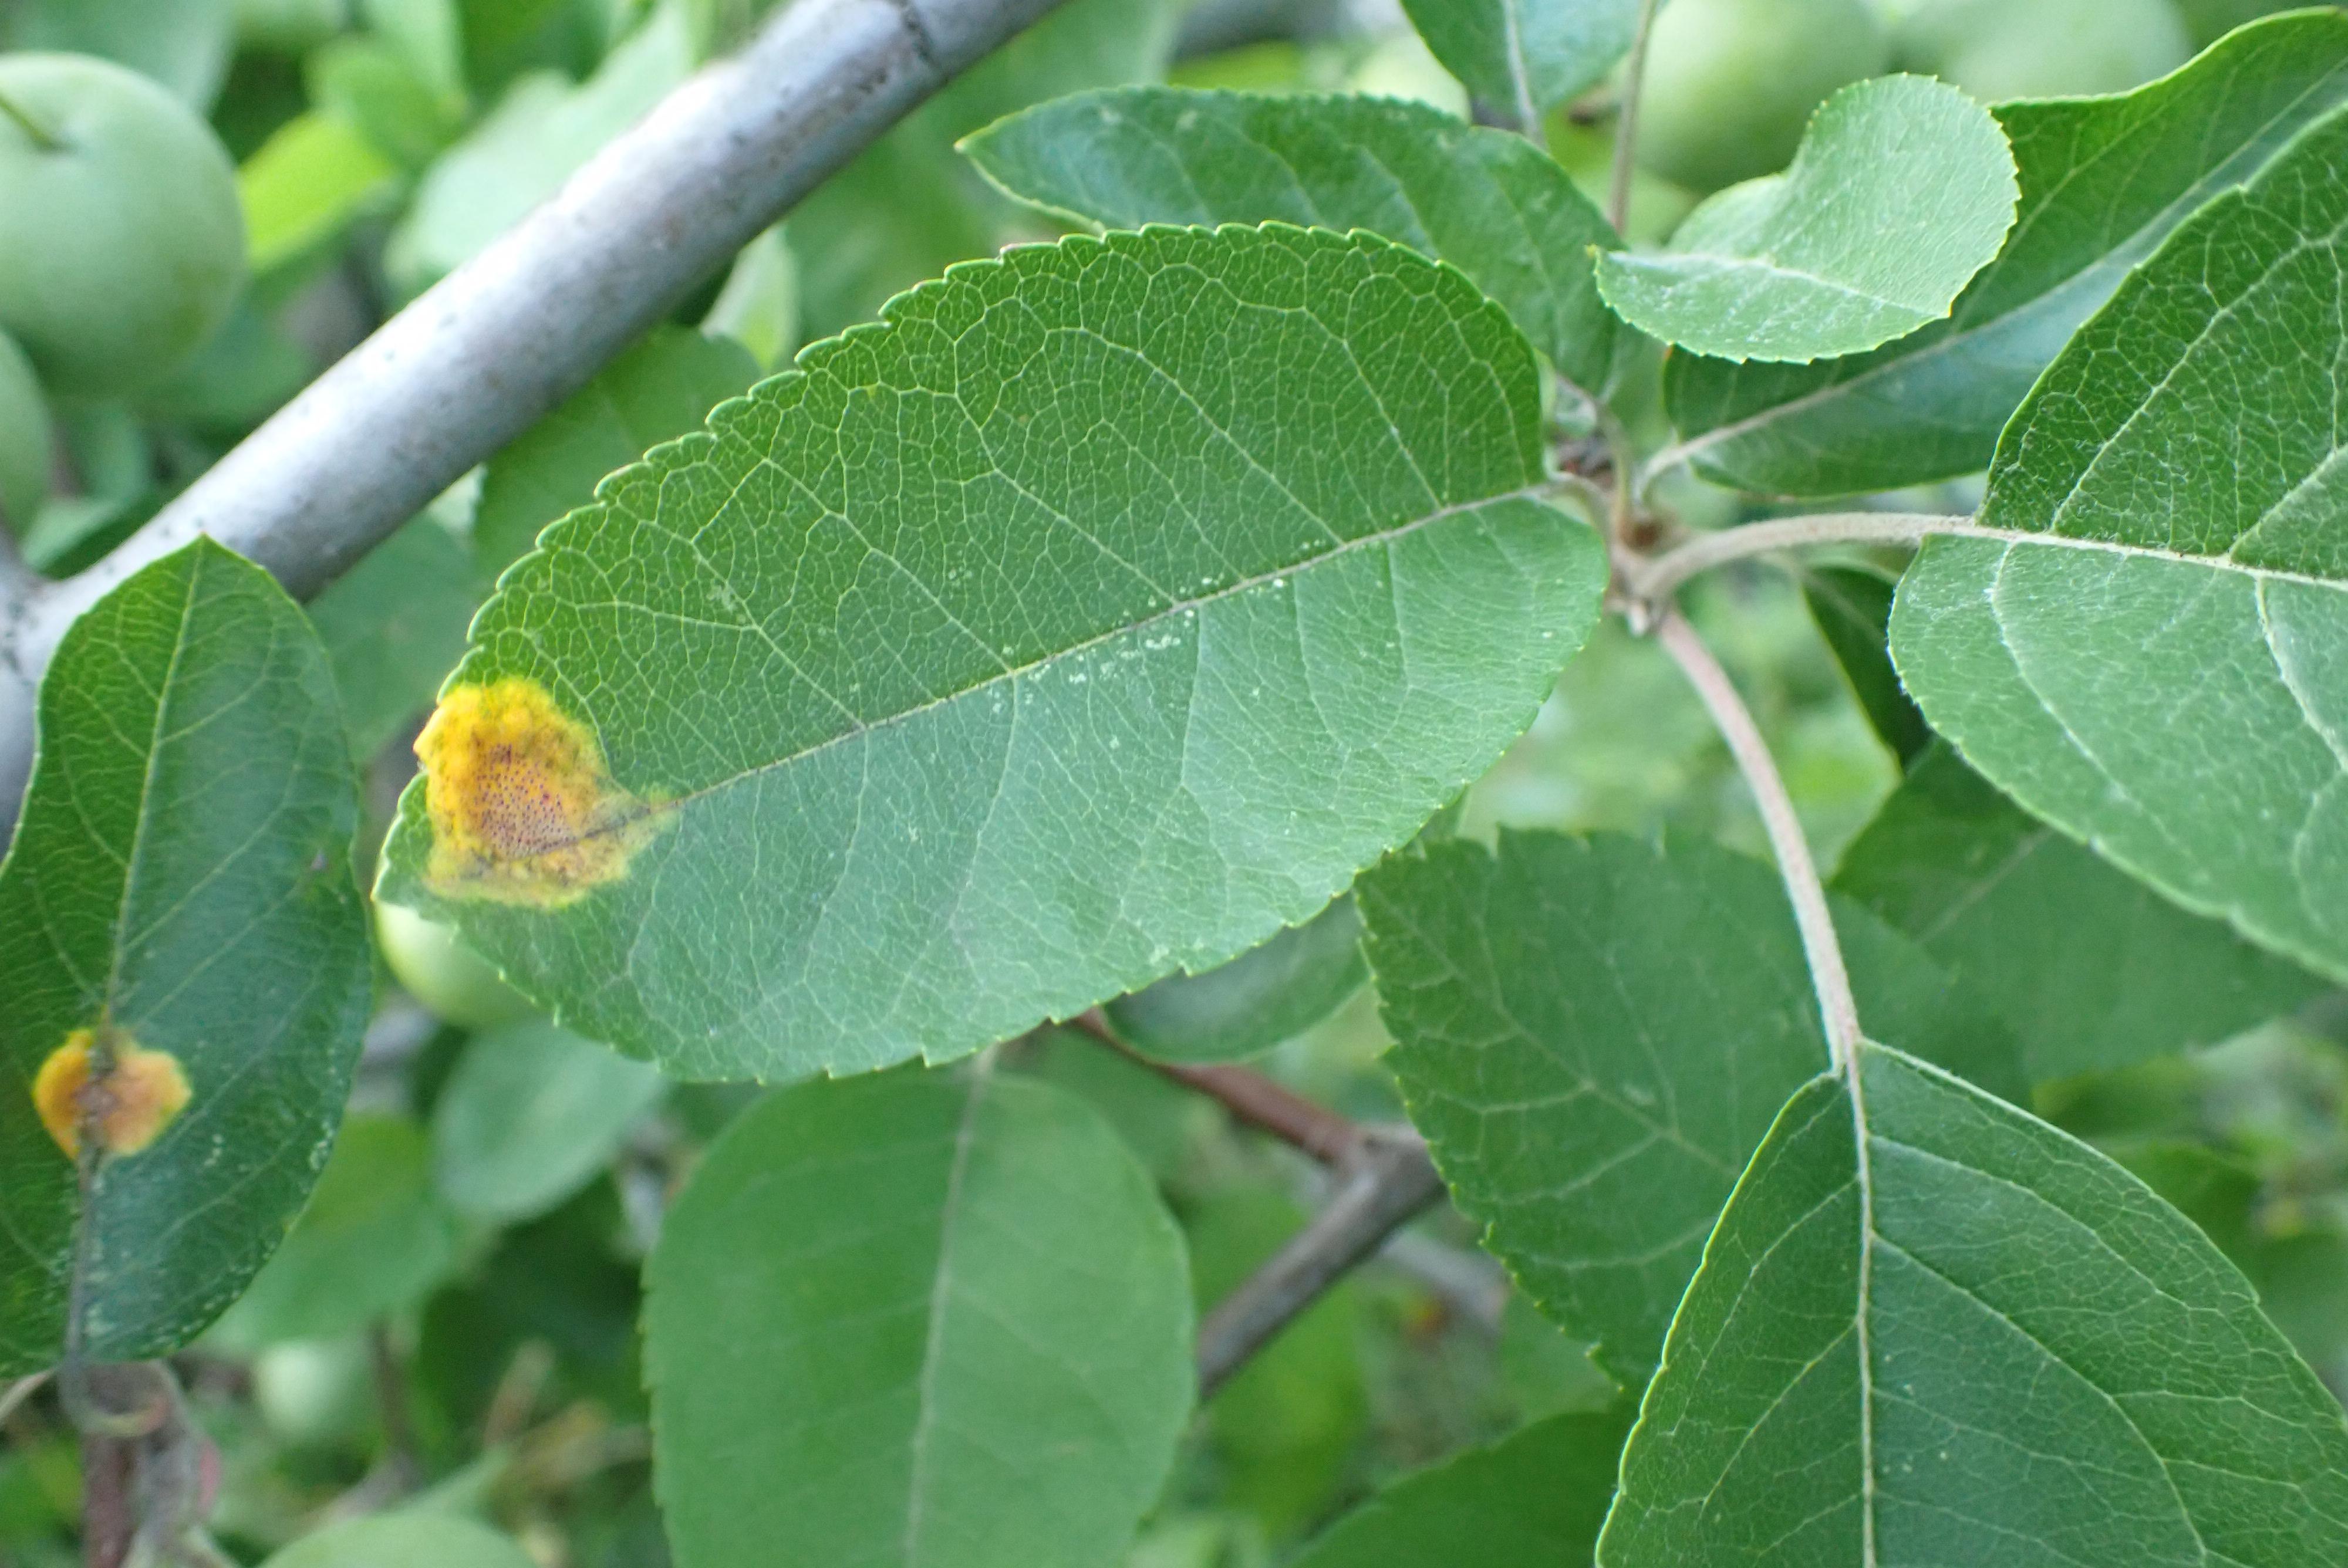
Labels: rust